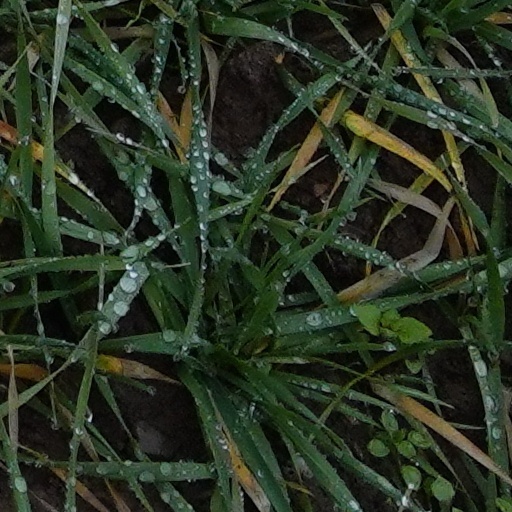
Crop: wheat